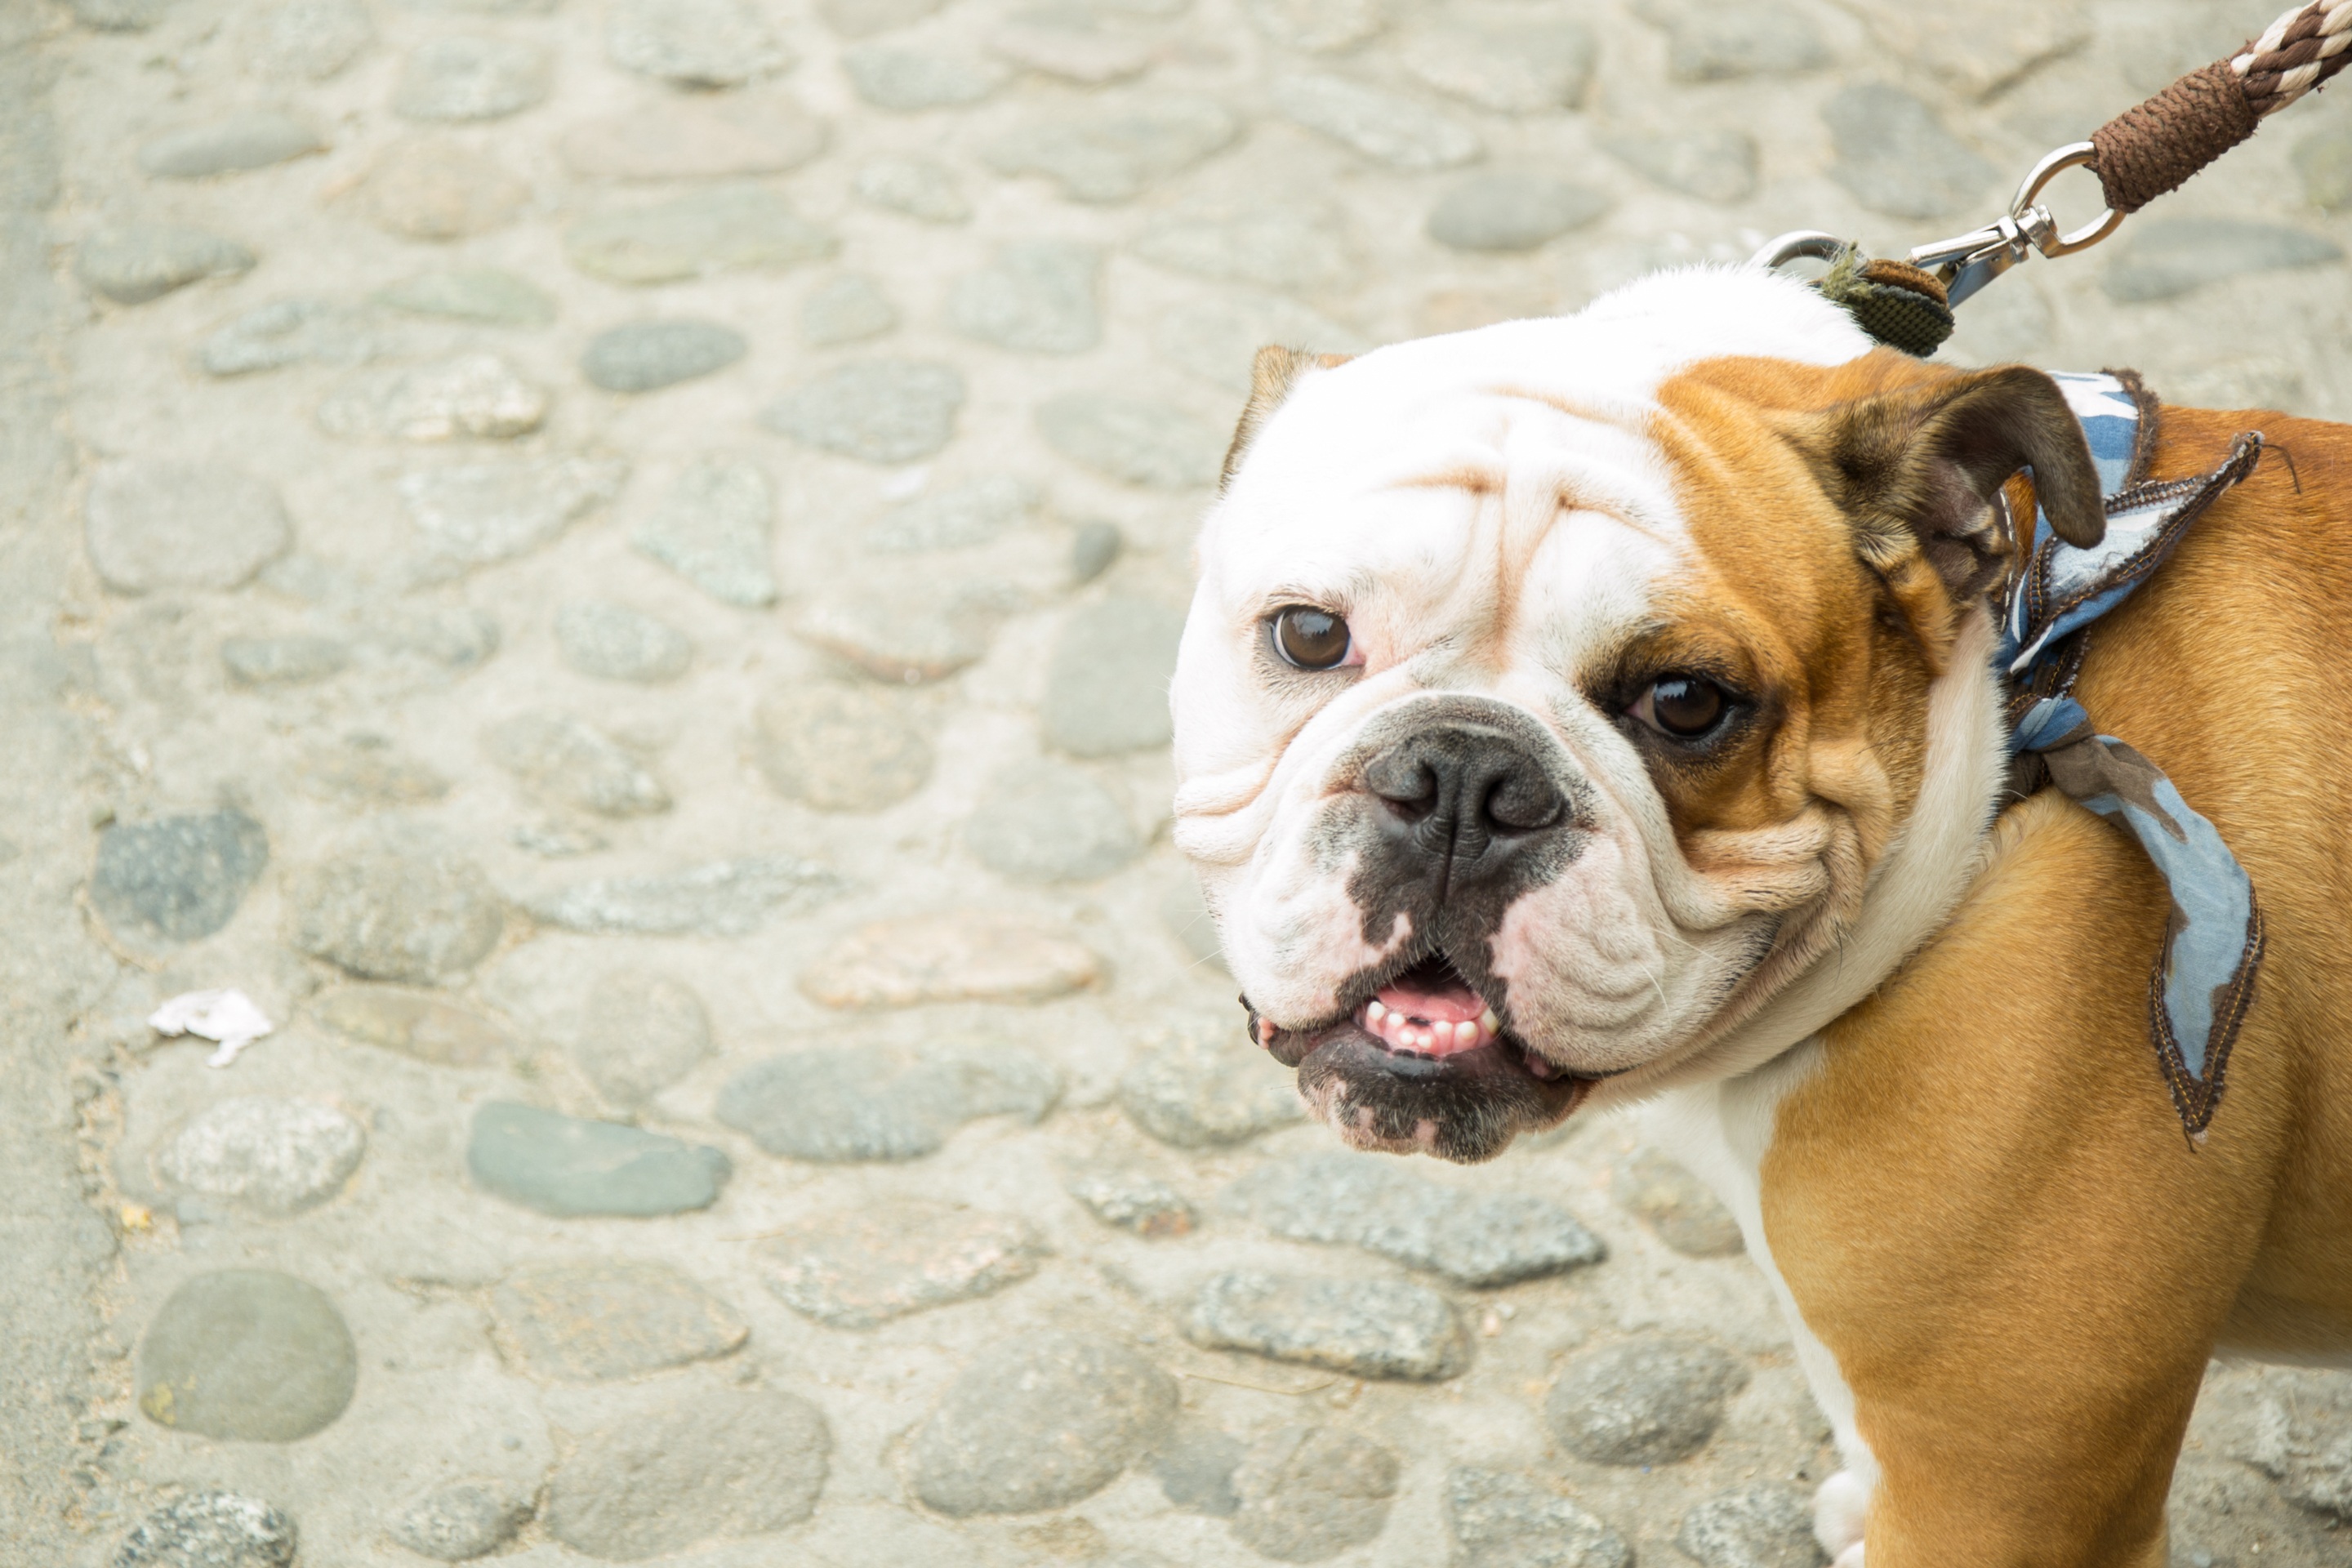
puppy, dog, pet, mammal, bulldog, happy, vertebrate, dog breed, old english bulldog, dog like mammal, olde english bulldogge, toy bulldog, british bulldogs, white english bulldog, american bulldog